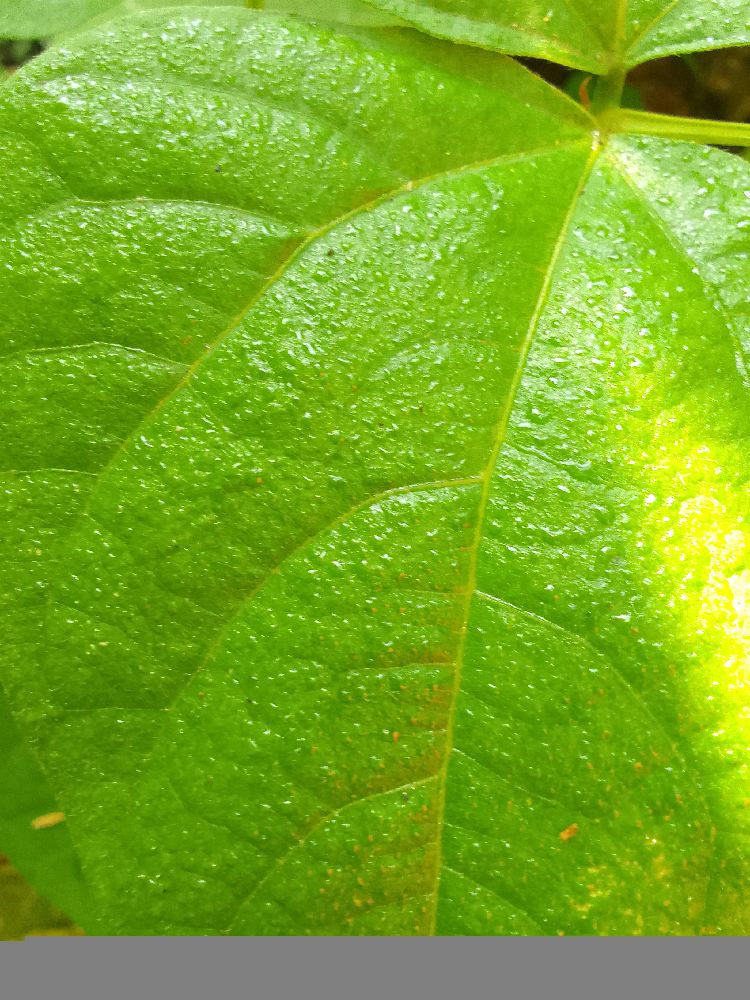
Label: healthy